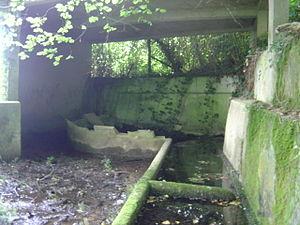
Arthez-de-Béarn est une commune française, située dans le département des Pyrénées-Atlantiques en région Nouvelle-Aquitaine.